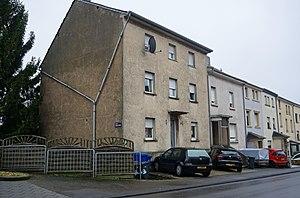
Soleuvre. Maison Kayser, la première maison construite en 1925 au Metzerlach. Coin rue d'Ehlerange / rue de Metzerlach.